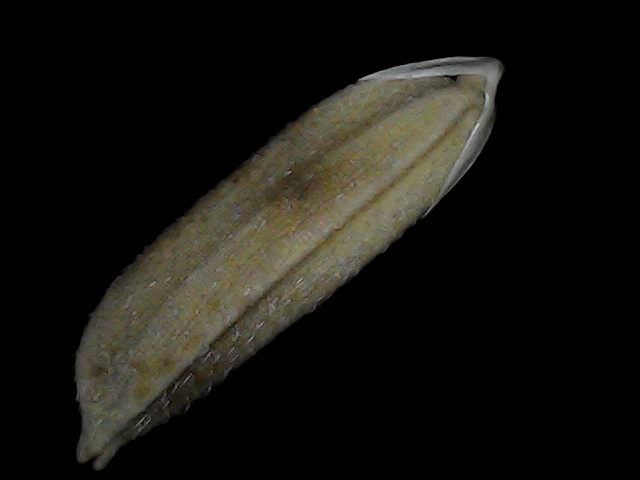
Rice variety: Bd87